Abdullah Khan of Rohilkhand

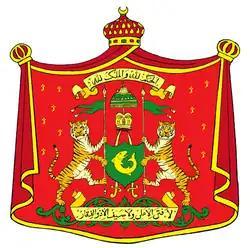
Rampur Coat of Arms

Nawab Abdullah Khan Bahadur Rohilla (died 1775) was the eldest son of Nawab Ali Muhammad Khan of Rohilkhand and succeeded "in absentia" to the throne of Rohilkhand and Budaun. He was deposed by the machinations of Hafiz Rehmat Khan and replaced with his younger brother, Nawab Saadullah. Afterwards, he retreated to a spiritual life of an ascetic. He eventually died fighting the British in the Rohilla War.